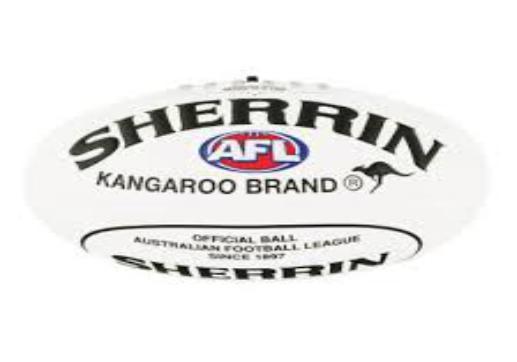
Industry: Sports